Rheineck

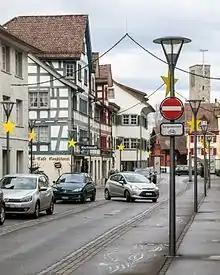
Hauptstrasse in Rheineck

Rheineck has a population (as of ) of . , about 34.7% of the population was made up of foreign nationals. Of the foreign population,, 49 are from Germany, 318 are from Italy, 460 are from ex-Yugoslavia, 101 are from Austria, 42 are from Turkey, and 111 are from another country. Over the last 10 years the population has decreased at a rate of -1.6%. Most of the population speaks German (82.2%), with Italian being second most common ( 6.1%) and Serbo-Croatian being third ( 4.1%). Of the Swiss national languages, 2,655 speak German, 7 people speak French, 196 people speak Italian, and 7 people speak Romansh.